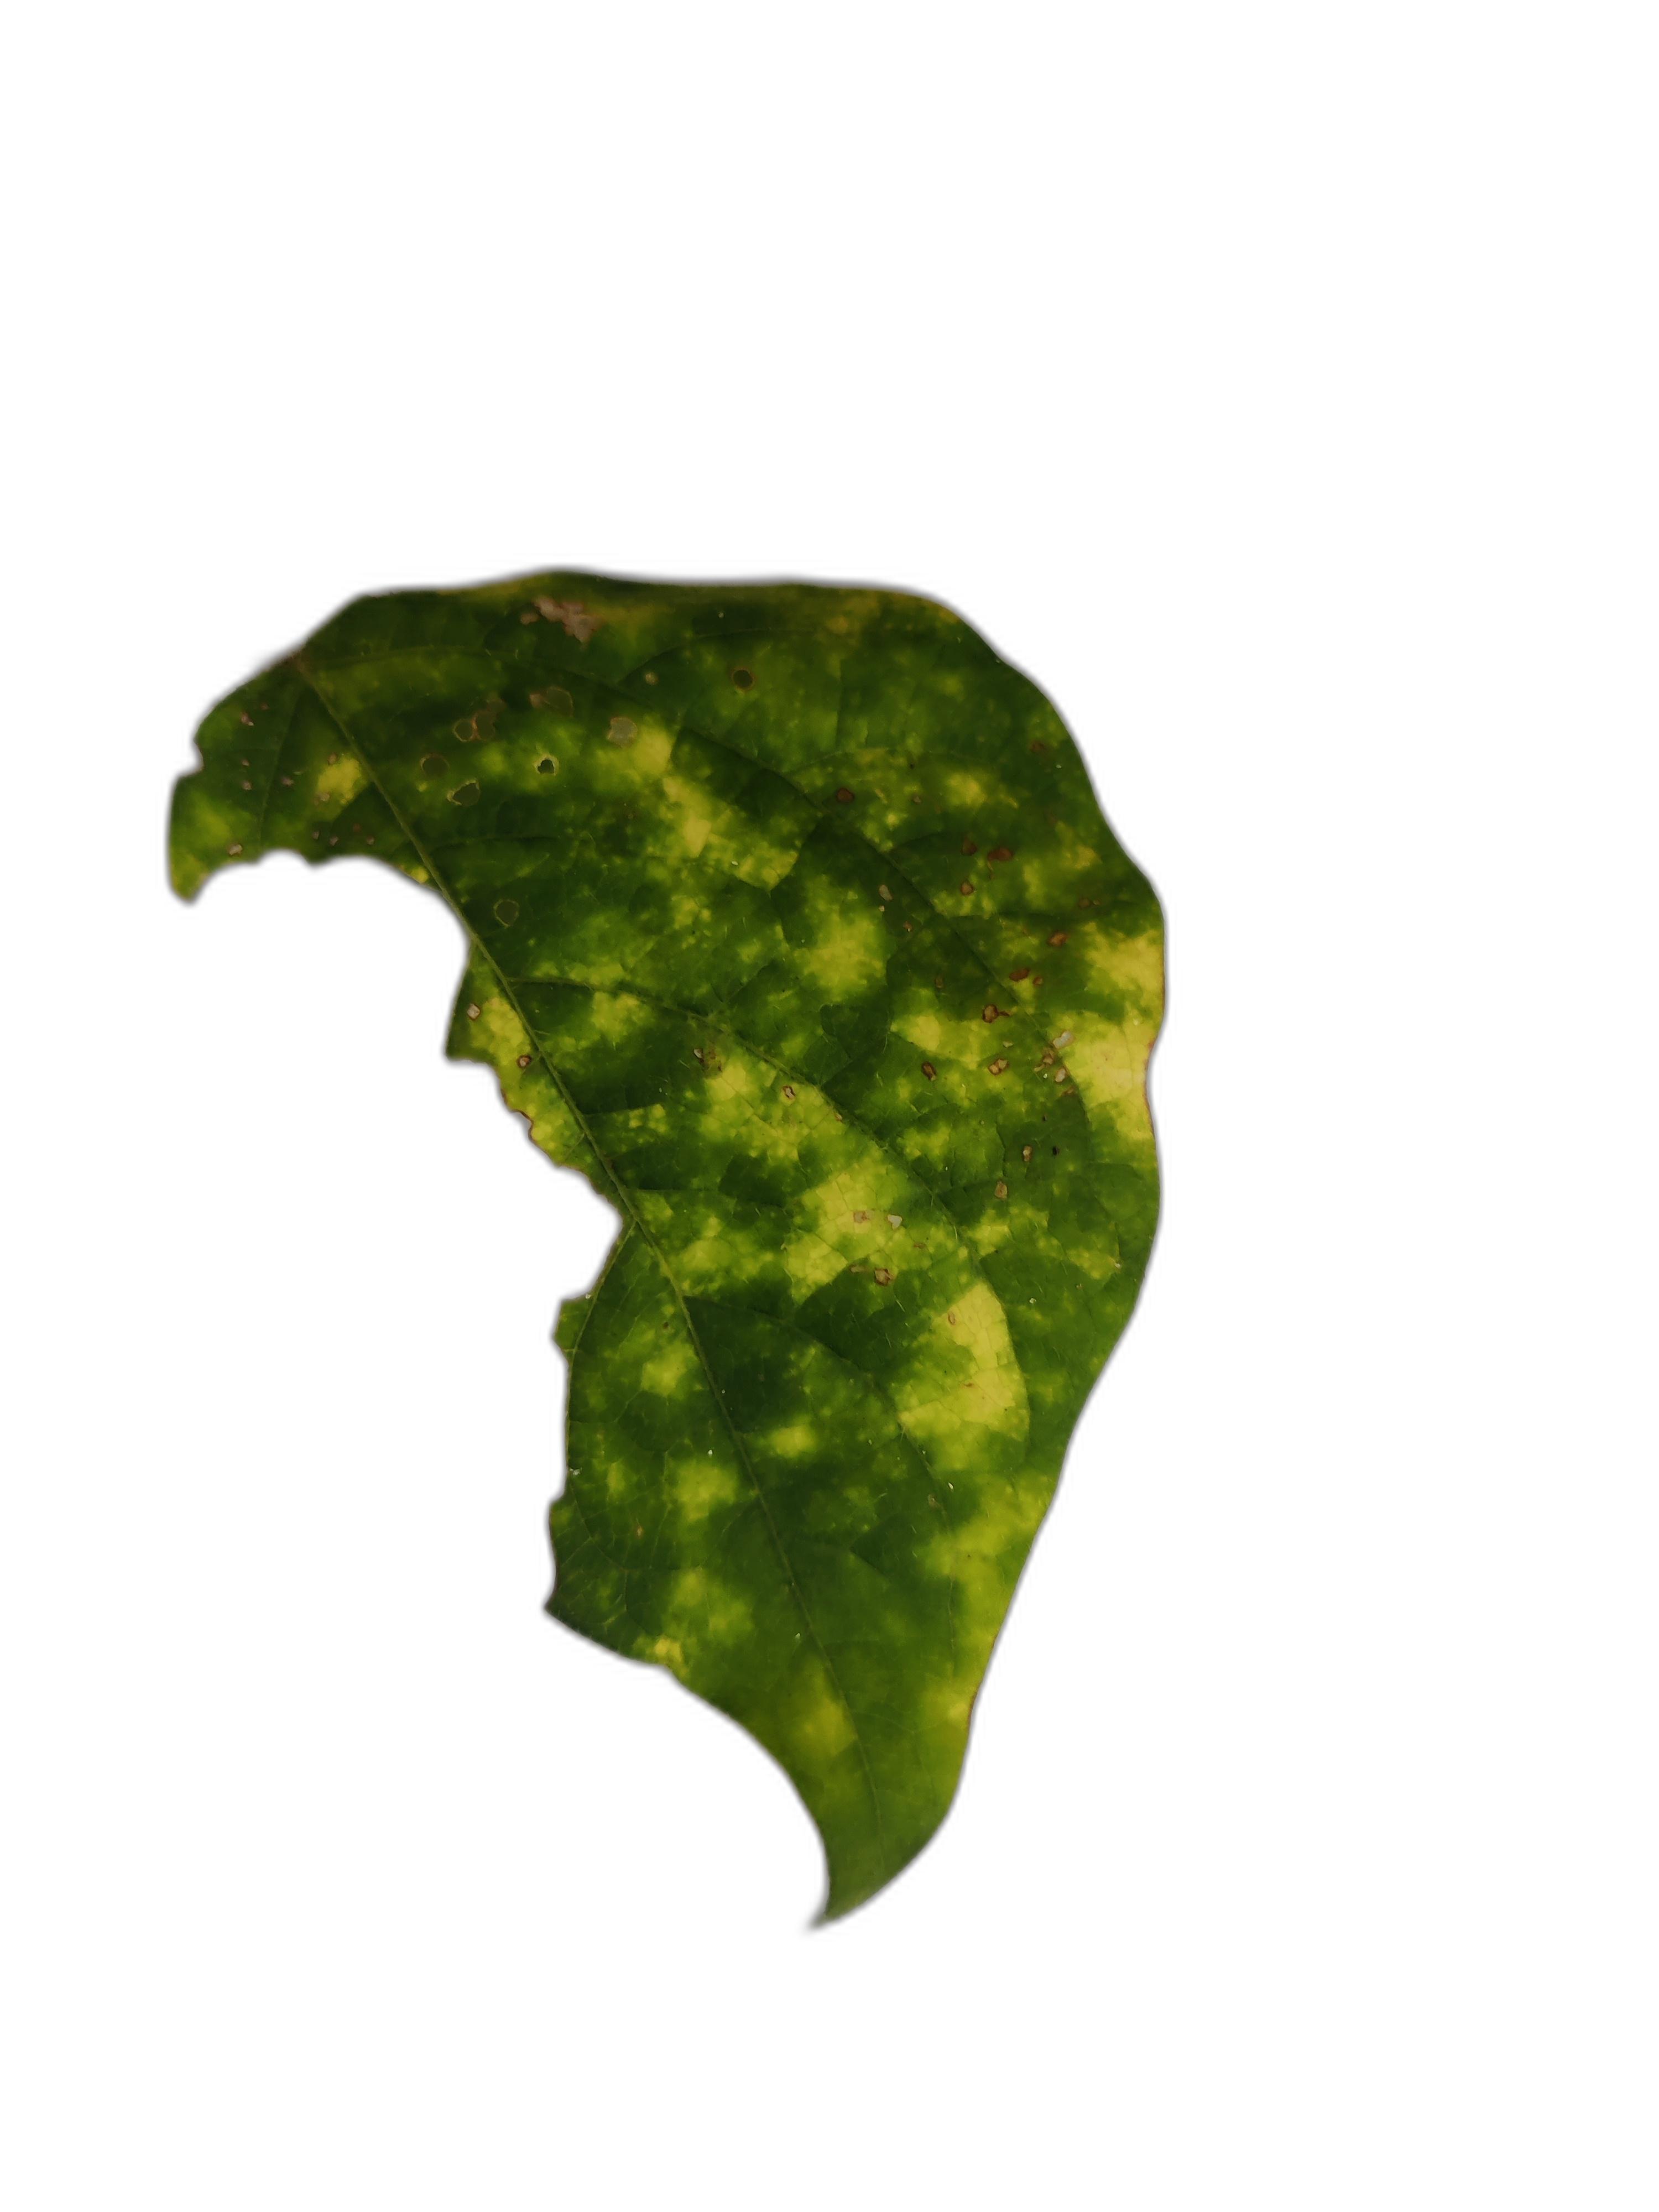
Label: Yellow Mosaic